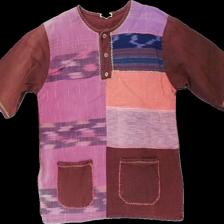
View: front
Type: T-shirt
Category: Ladies
Brand: Not in the list
Brand text on label: cotton art
Colors: Purple, Pink, Blue, Multicolor
Material: 100% cotton
Pattern: Other
Cut: Regular
Season: All
Damage location: bottom left
Damage 2 location: bottom right
Price range: <50
Recommended usage: Repair
Description: lila t-shirt med färgblock i olika mönster på, urtvättad
Comment: urtvättad